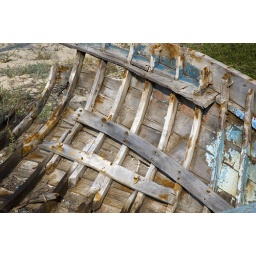
Wrecked boat at Kalamitsi beach in North Greece.